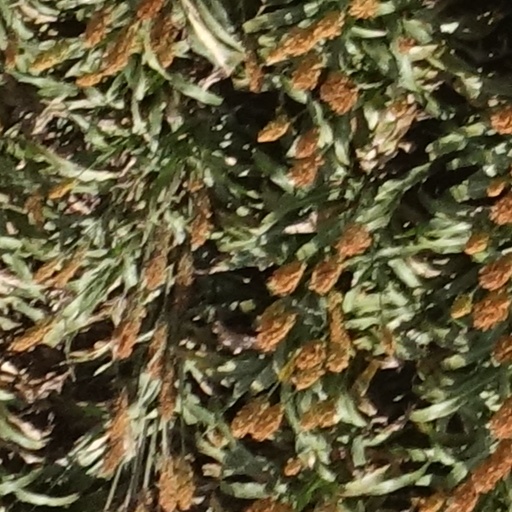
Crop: sorghum